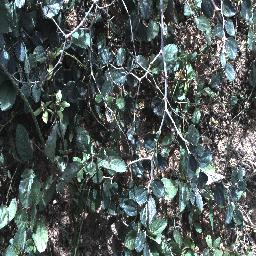
Label: chinee_apple